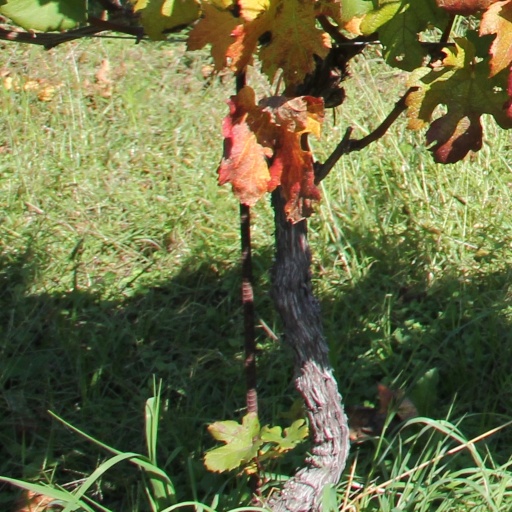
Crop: grape